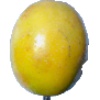
Label: Maracuja 1